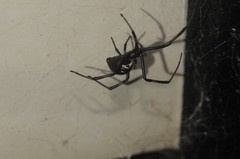
Species: Lactrodectus_hesperus